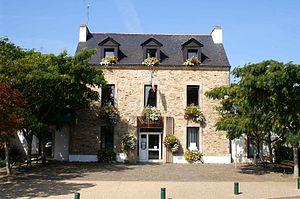
Au centre du bourg, le bâtiment principal de la mairie d'Arradon.
Arradon [aʁadɔ̃] est une commune française située dans le département du Morbihan, en région Bretagne.